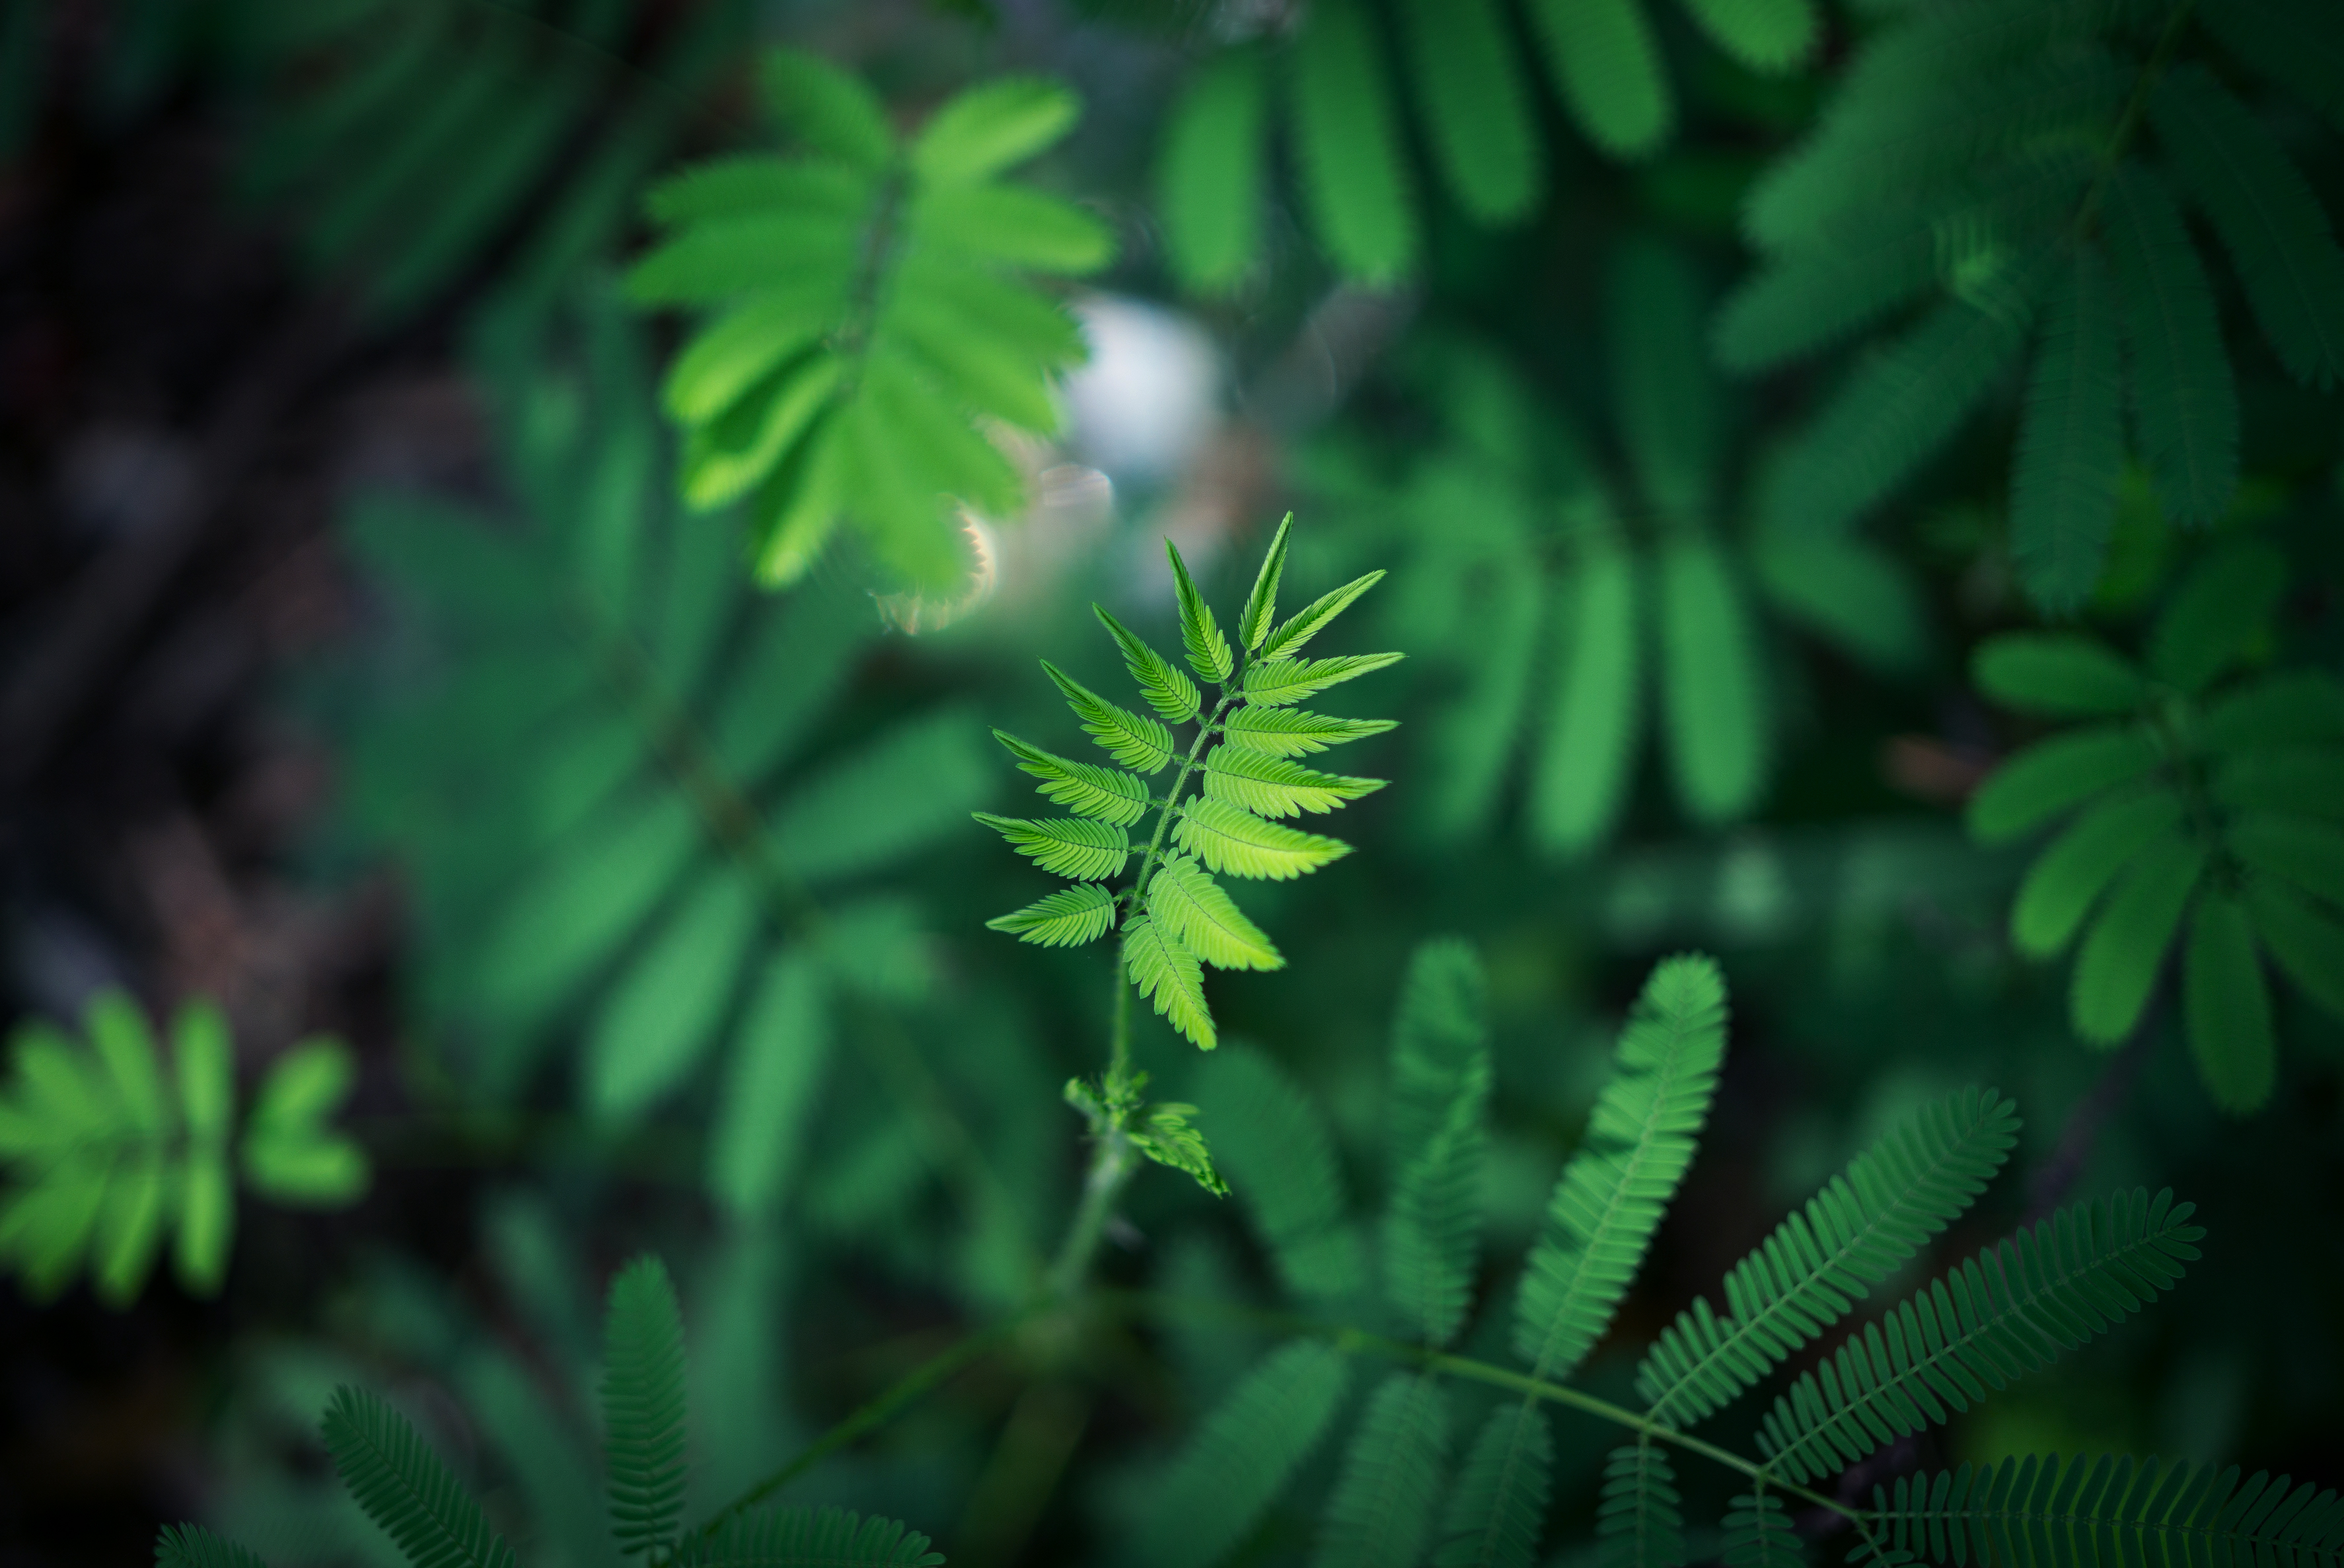
tree, nature, forest, branch, plant, sunlight, leaf, flower, green, jungle, macro, botany, flora, plants, close up, leaves, vegetation, rainforest, habitat, macro photography, natural environment, plant stem, land plant